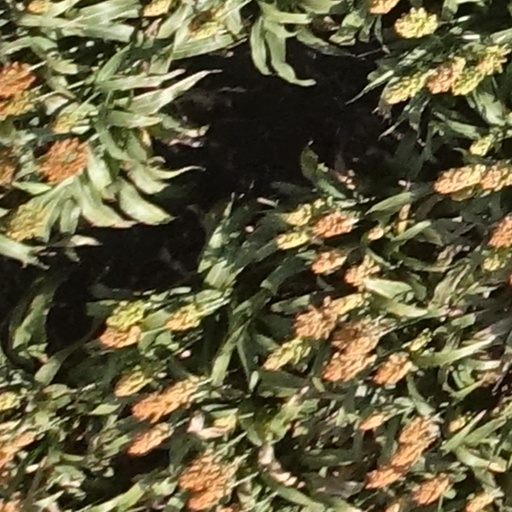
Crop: sorghum